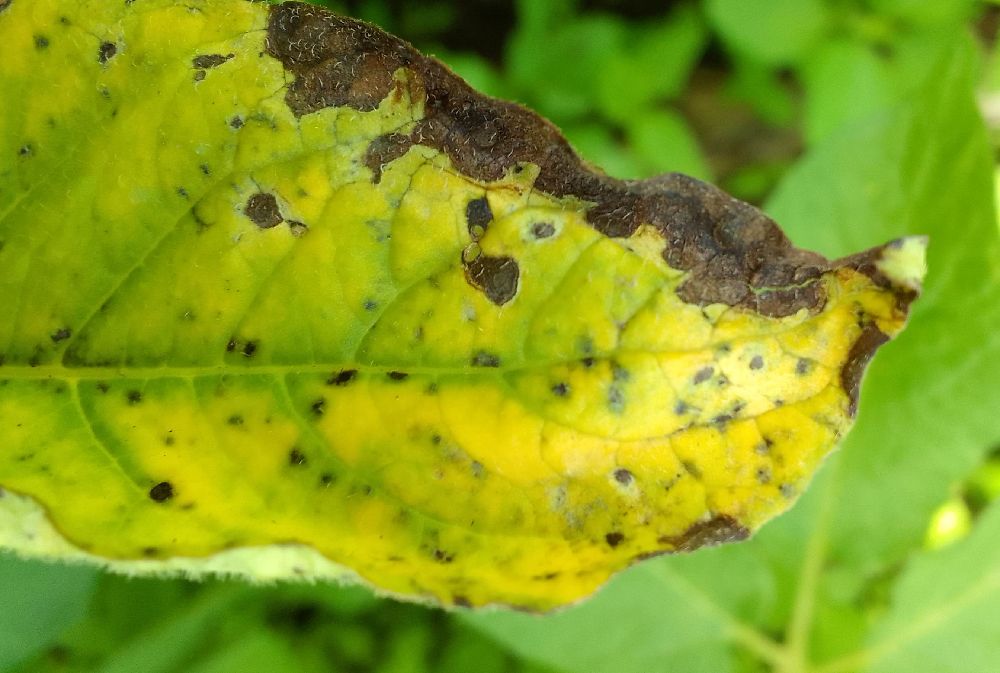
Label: Early blight